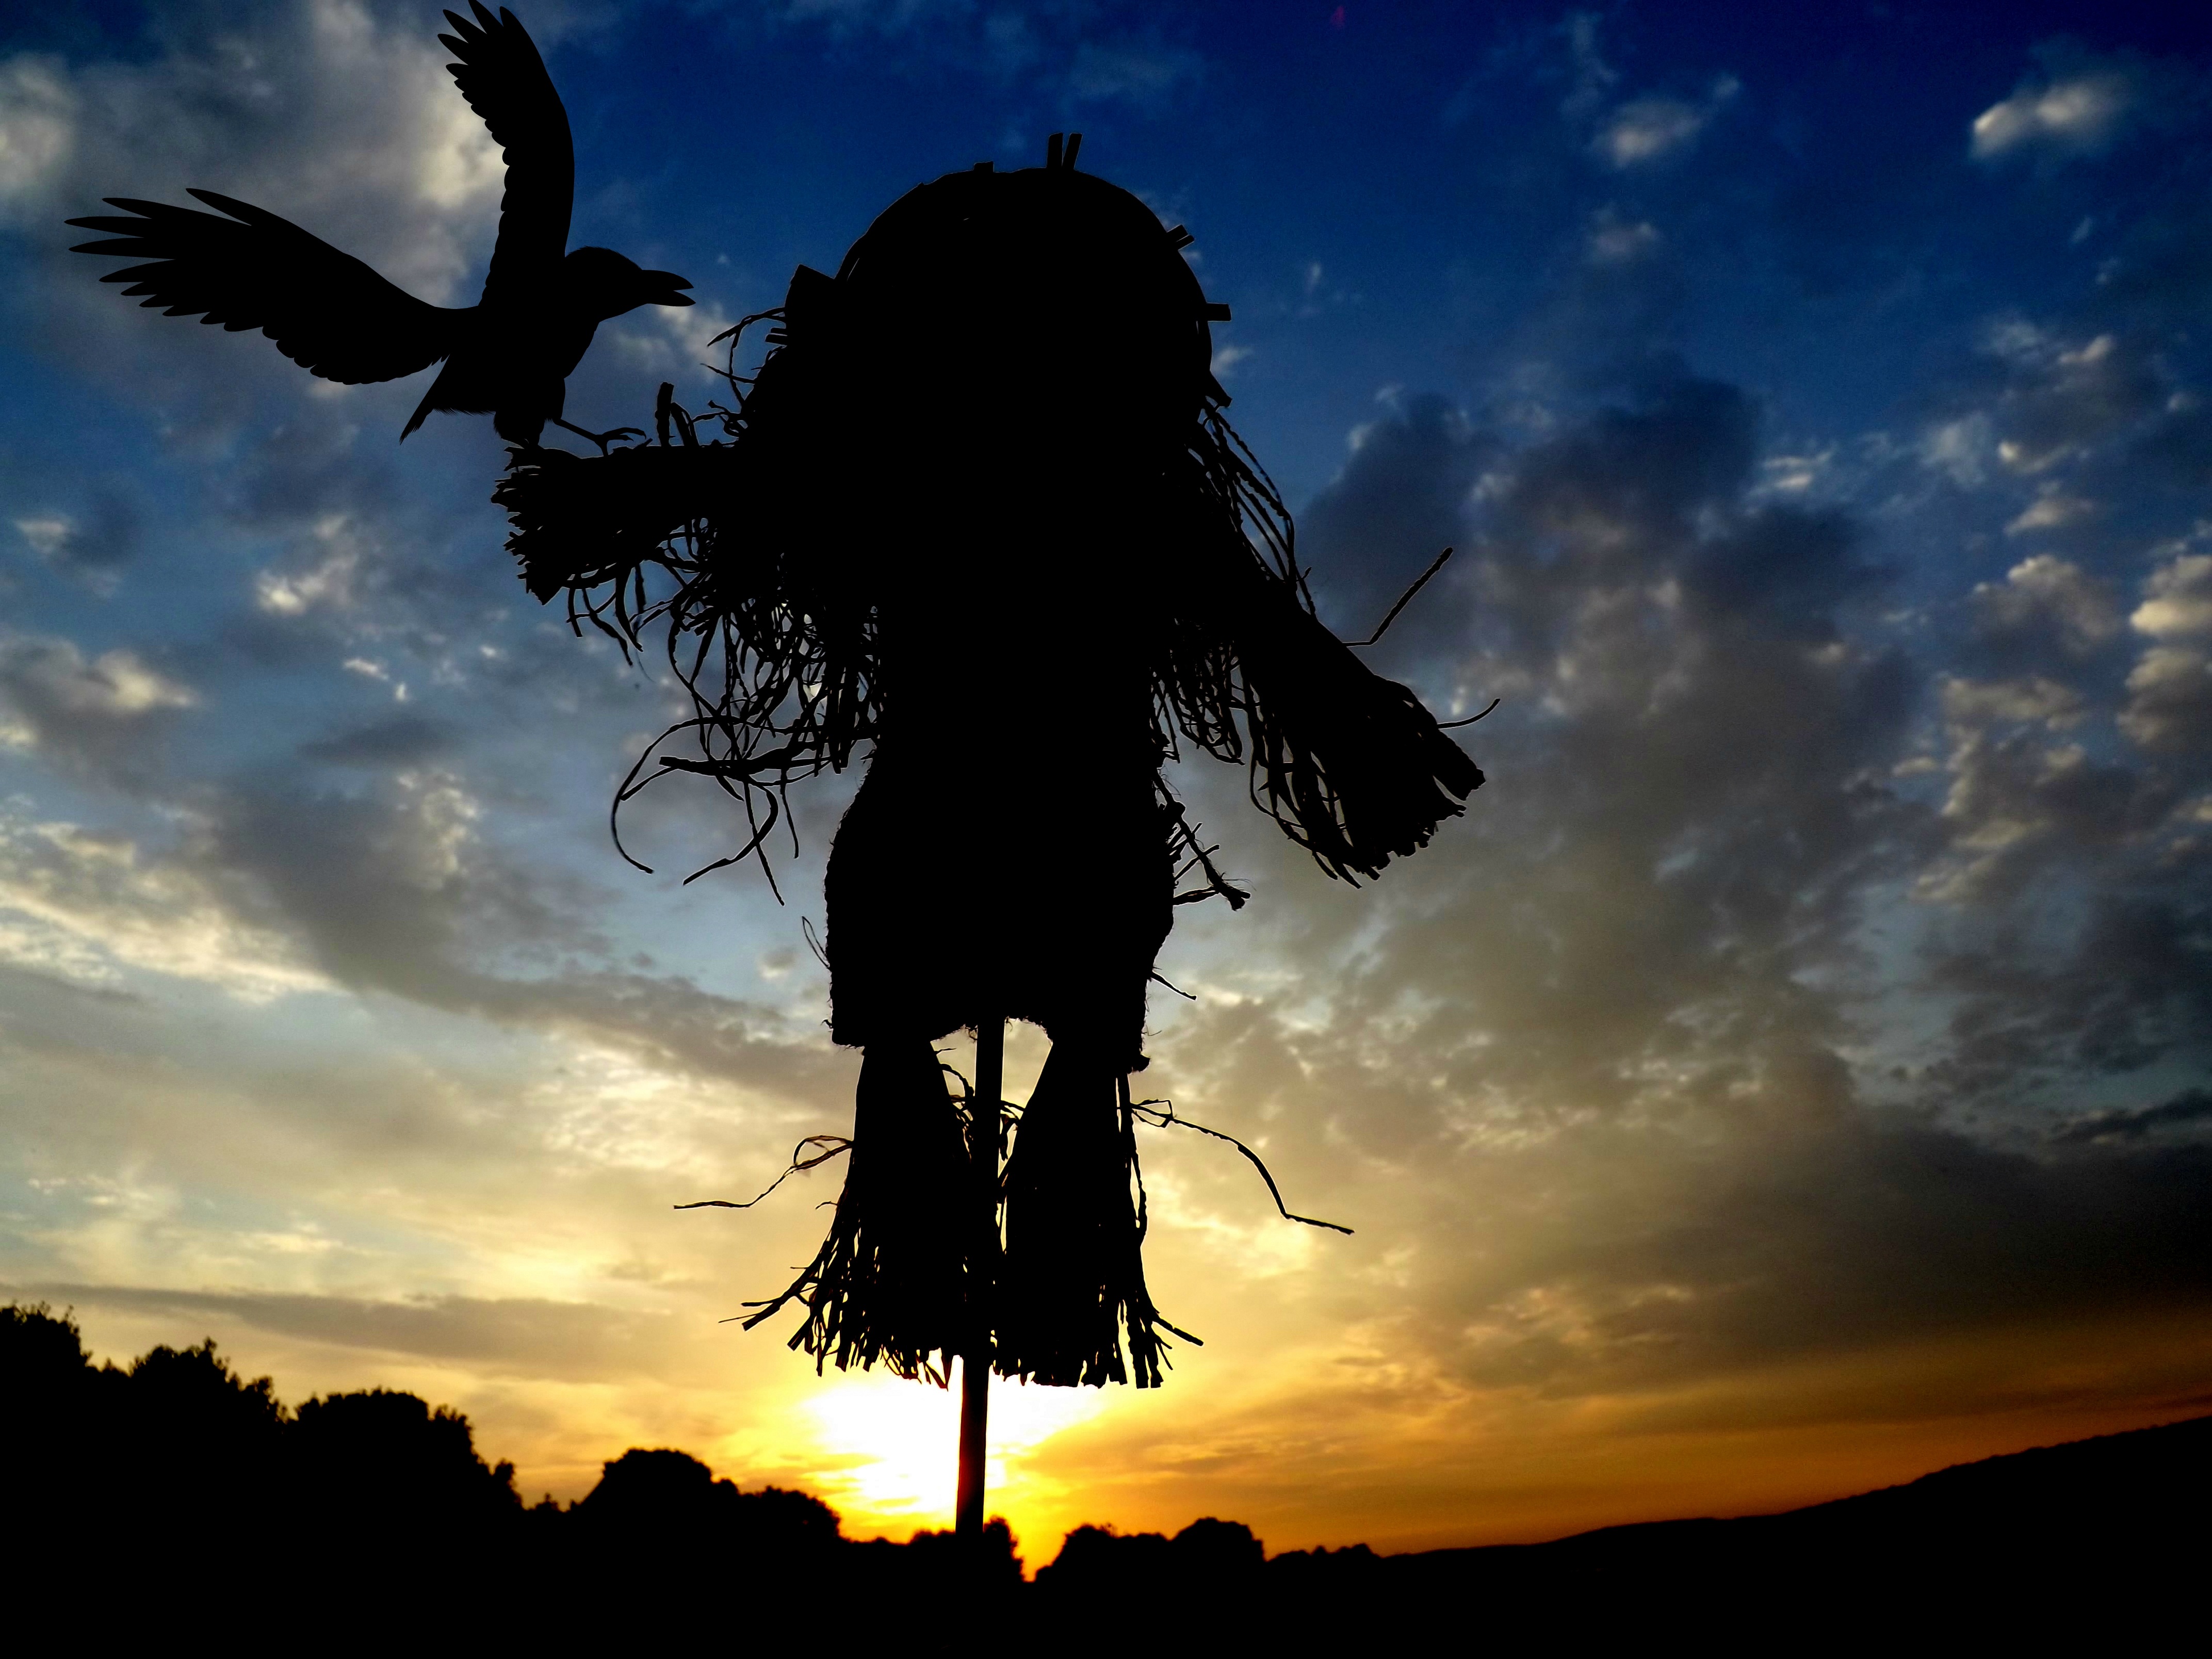
silhouette, wing, cloud, sky, sun, sunset, sunlight, morning, dusk, evening, birds, scarecrow, east, nigga